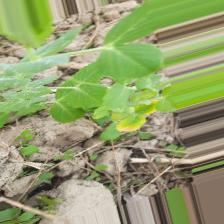
Label: Ascochyta blight